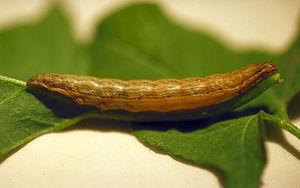
Tyta luctuosa, la Funèbre, est une espèce de lépidoptères nocturnes de la famille des Noctuidae.